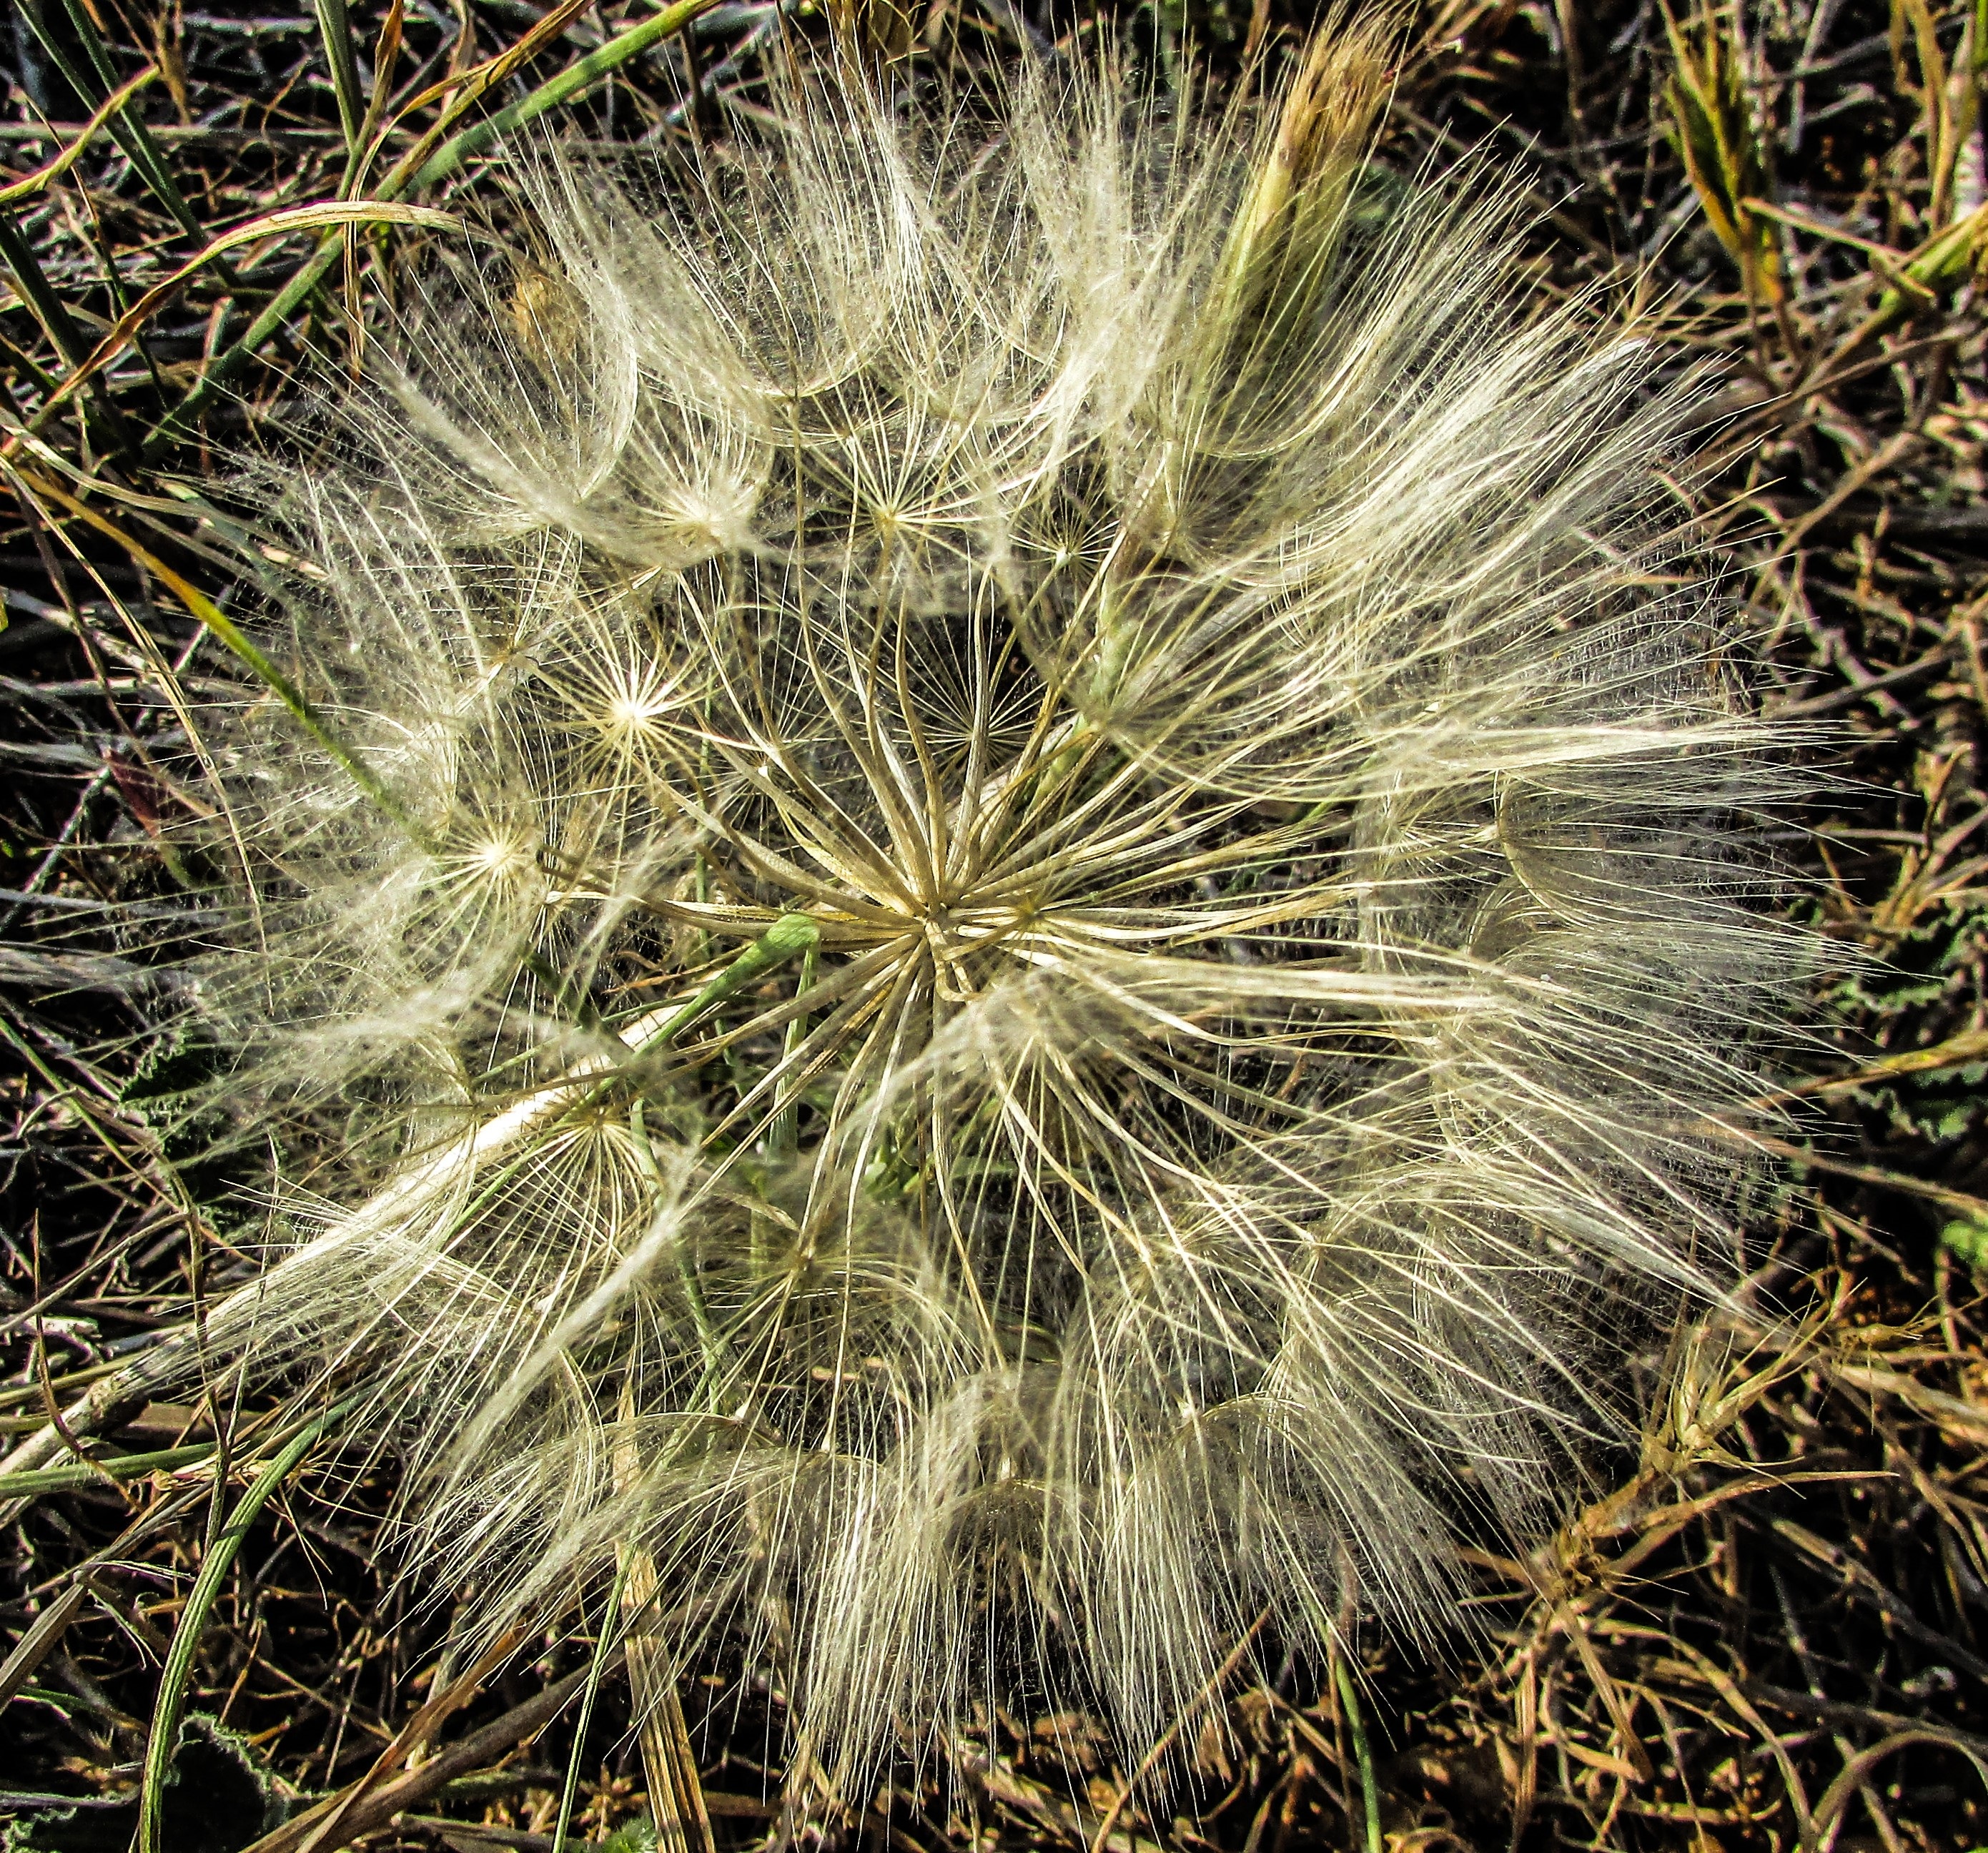
nature, grass, branch, plant, dandelion, flower, botany, national park, flora, cavo greko, cyprus, macro photography, flowering plant, daisy family, grass family, plant stem, land plant, thorns spines and prickles